How Music Got Free

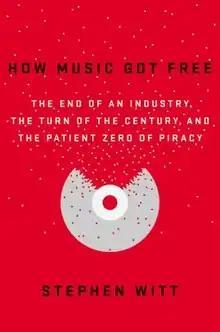

How Music Got Free: The End of an Industry, the Turn of the Century, and the Patient Zero of Piracy (Also published as How Music Got Free: What Happens When an Entire Generation Commits the Same Crime?, How Music Got Free: The Inventor, The Mogul and the Thief, and How Music Got Free: A Story of Obsession and Invention) is a non-fiction book by journalist Stephen Witt. The book chronicles the invention of the MP3 format for audio information, detailing the efforts by researchers such as Karlheinz Brandenburg, Bernhard Grill and Harald Popp to analyze human hearing and successfully compress songs in a form that can be easily transmitted. Witt also documents the rise of the warez scene and spread of copyright-infringing efforts online while detailing the campaigns by music industry executives such as Doug Morris to adapt to changing technology.